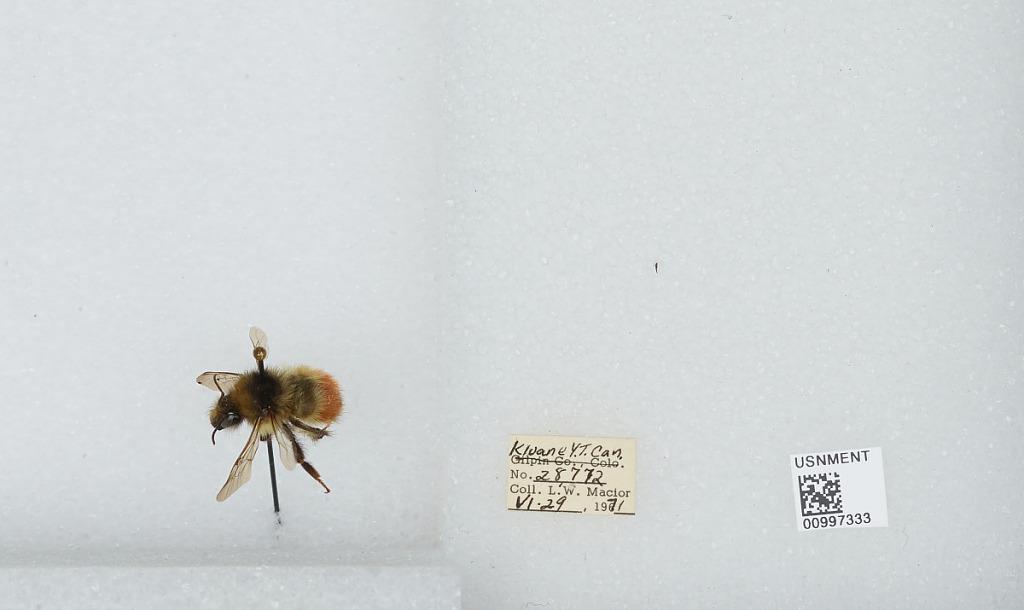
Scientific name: Bombus (Pyrobombus) flavifrons Cresson
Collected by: L. Macior
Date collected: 1971-6-29
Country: Canada
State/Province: Yukon Territory
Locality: Kluane
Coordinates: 60.75, -139.5